Operation Vermin

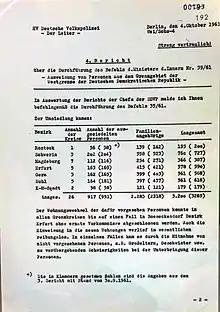
Report by the Volkspolizei about the execution of order 35/61 during Operation Consolidation. Exhibited in the Haus der Geschichte

A similar operation carried out in October 1961 was given different names by the operational commands in different districts. It was called “Operation Cornflower” ("Aktion Kornblume") in Erfurt, “Operation New Life” ("Aktion Neues Leben") in Magdeburg, “Operation Little Flower” ("Aktion Blümchen") in Suhl, “Operation Fresh Air” ("Aktion Frische Luft") in Karl-Marx-Stadt, “Operation Border” ("Aktion Grenze") in Gera, and “Operation East” ("Aktion Osten") in Rostock and Schwerin.